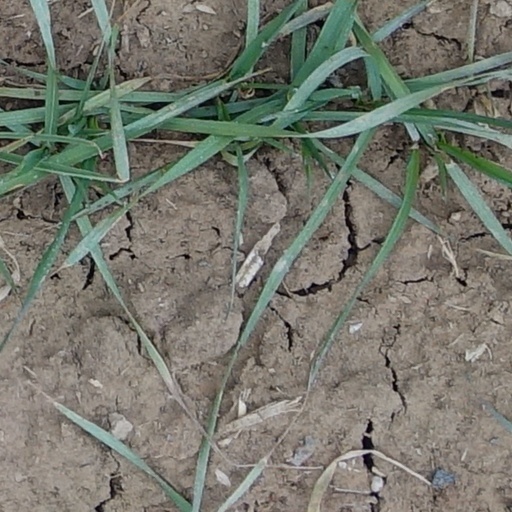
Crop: wheat